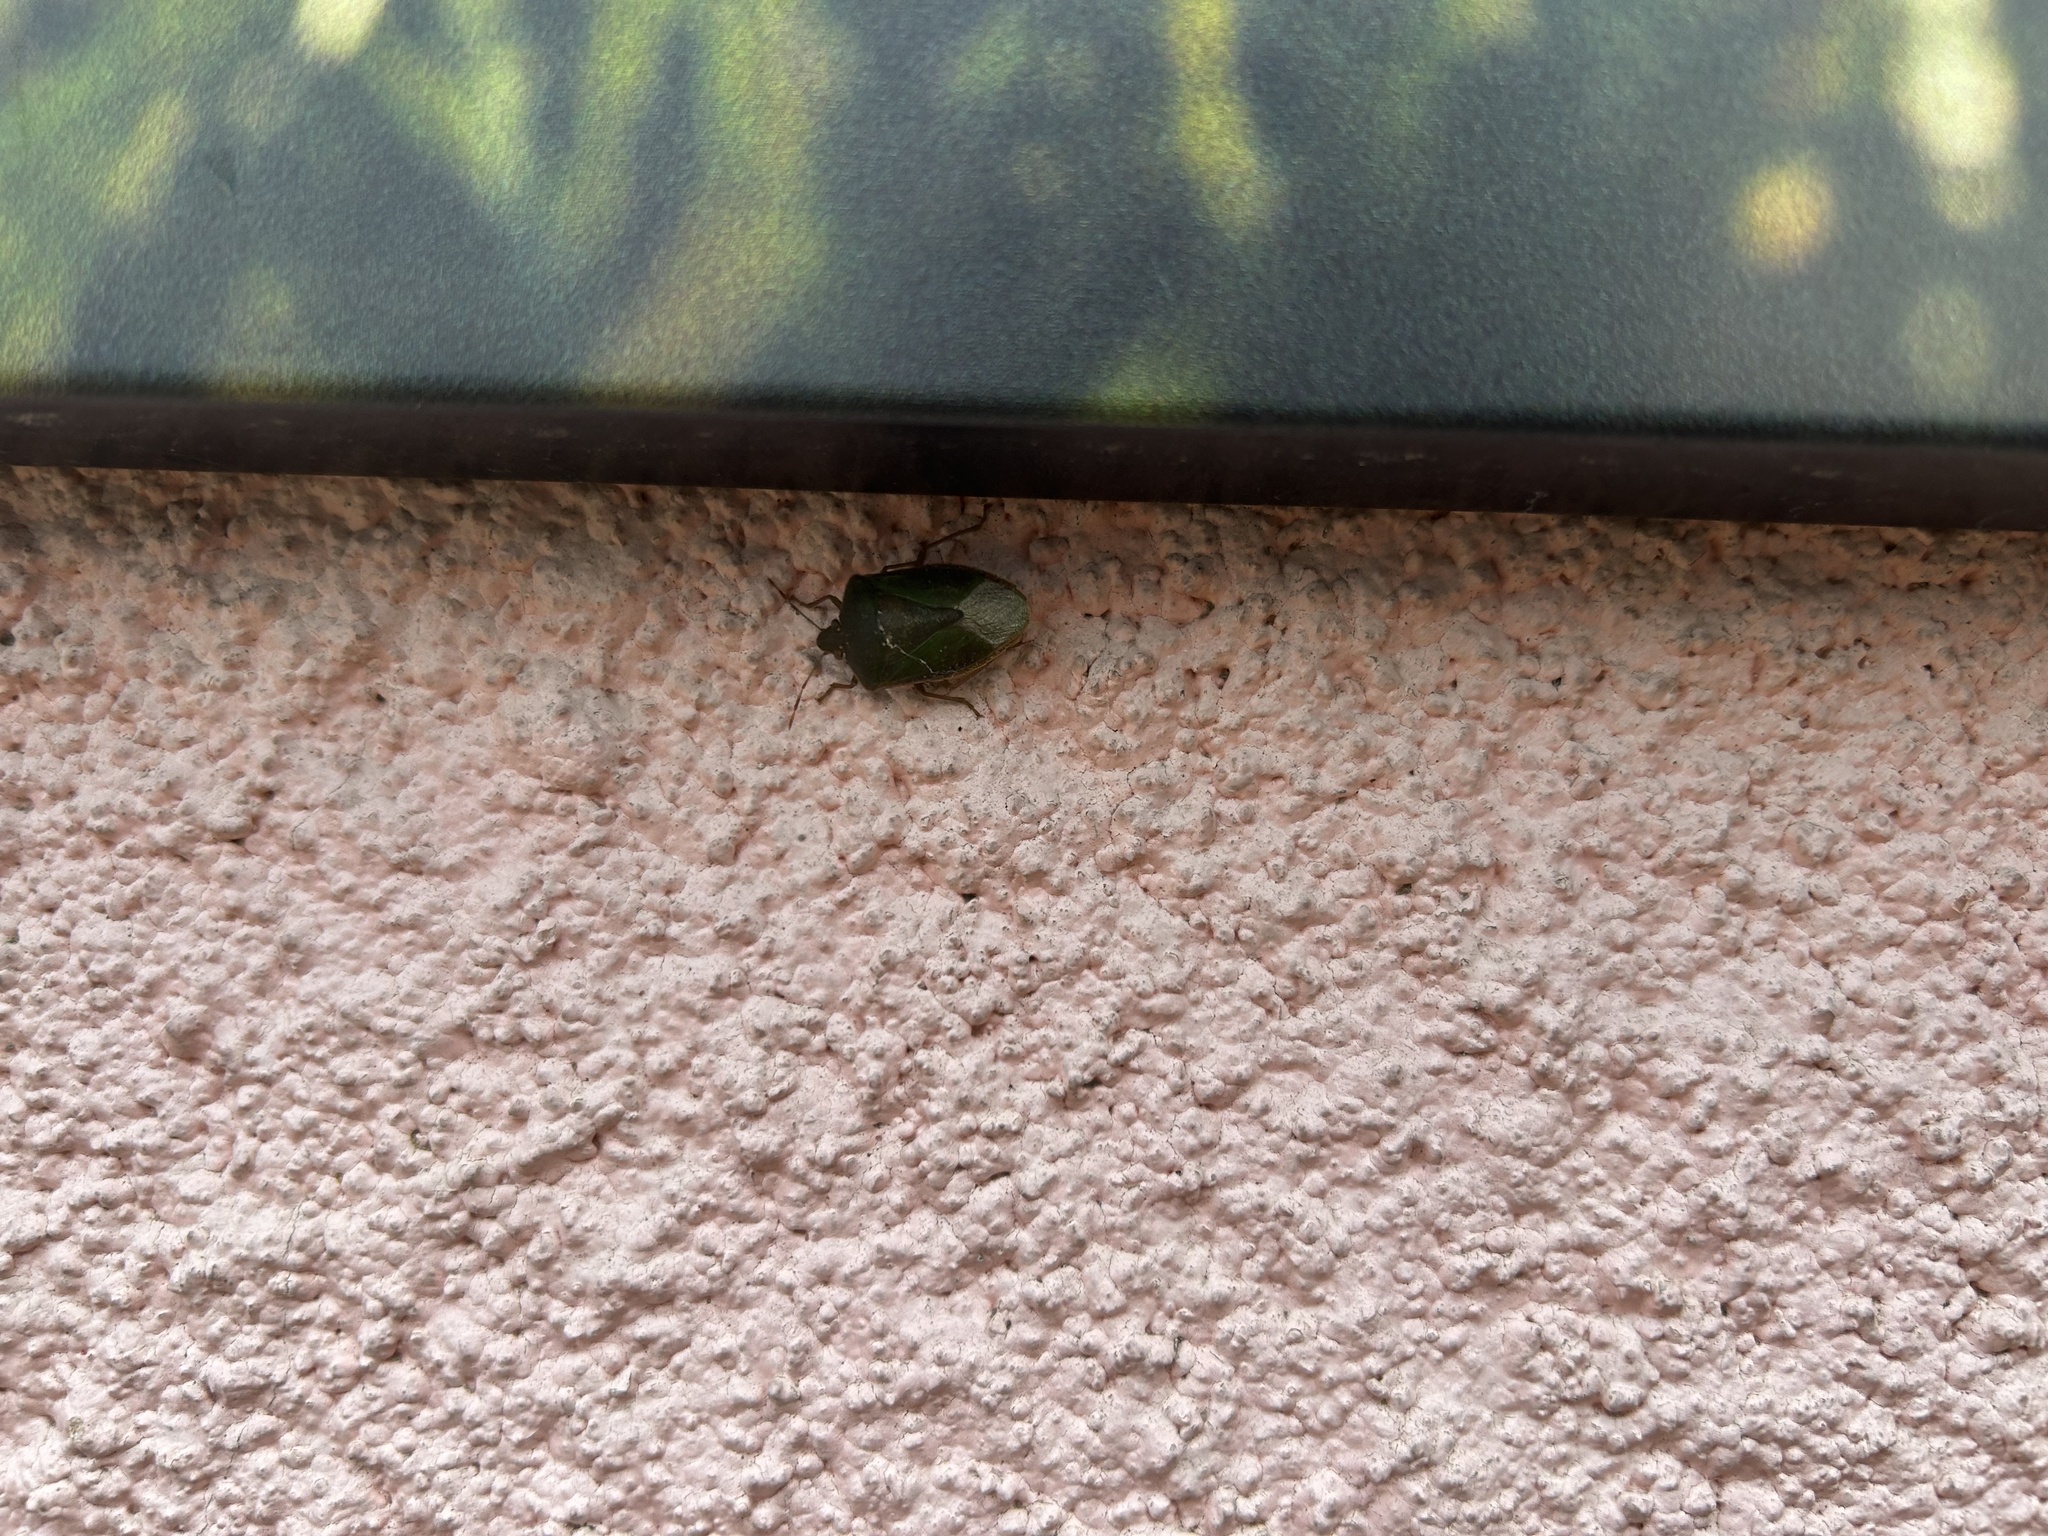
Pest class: stink_bug